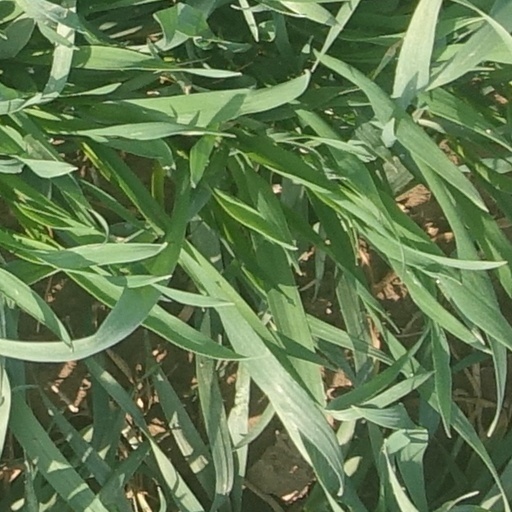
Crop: wheat